Old Saints Peter and Paul Cemetery, Wrought-Iron Cross Site

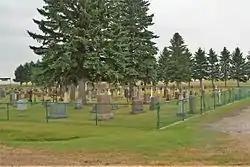

The Old Saints Peter and Paul Cemetery, Wrought-Iron Cross Site, near Karlsruhe, North Dakota, United States, is a historic site that was listed on the National Register of Historic Places in 1989. The listing included 13 contributing objects.